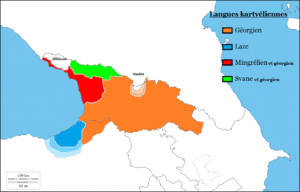
Les langues kartveliennes dans le Caucase.
Le laze est une langue caucasienne de la famille des langues kartvéliennes proche du géorgien, dont elle s'est séparée, avec le mingrélien, un millénaire avant l'ère chrétienne. Le laze n'a plus de forme écrite actuellement utilisée, les Lazes de Turquie parlent laze mais utilisent le turc comme langue de communication écrite et interculturelle, tandis que ceux de Géorgie utilisent le géorgien.
Le mingrélien, ou mégrélien, est une langue kartvélienne parlée dans le nord-ouest de la Géorgie, aussi appelée ivérien au début du XXᵉ siècle. C'est essentiellement la langue des Mingréliens, un sous-groupe ethnique géorgien.
Le svane est une langue parlée dans le nord-ouest de la Géorgie.